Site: brandenburg
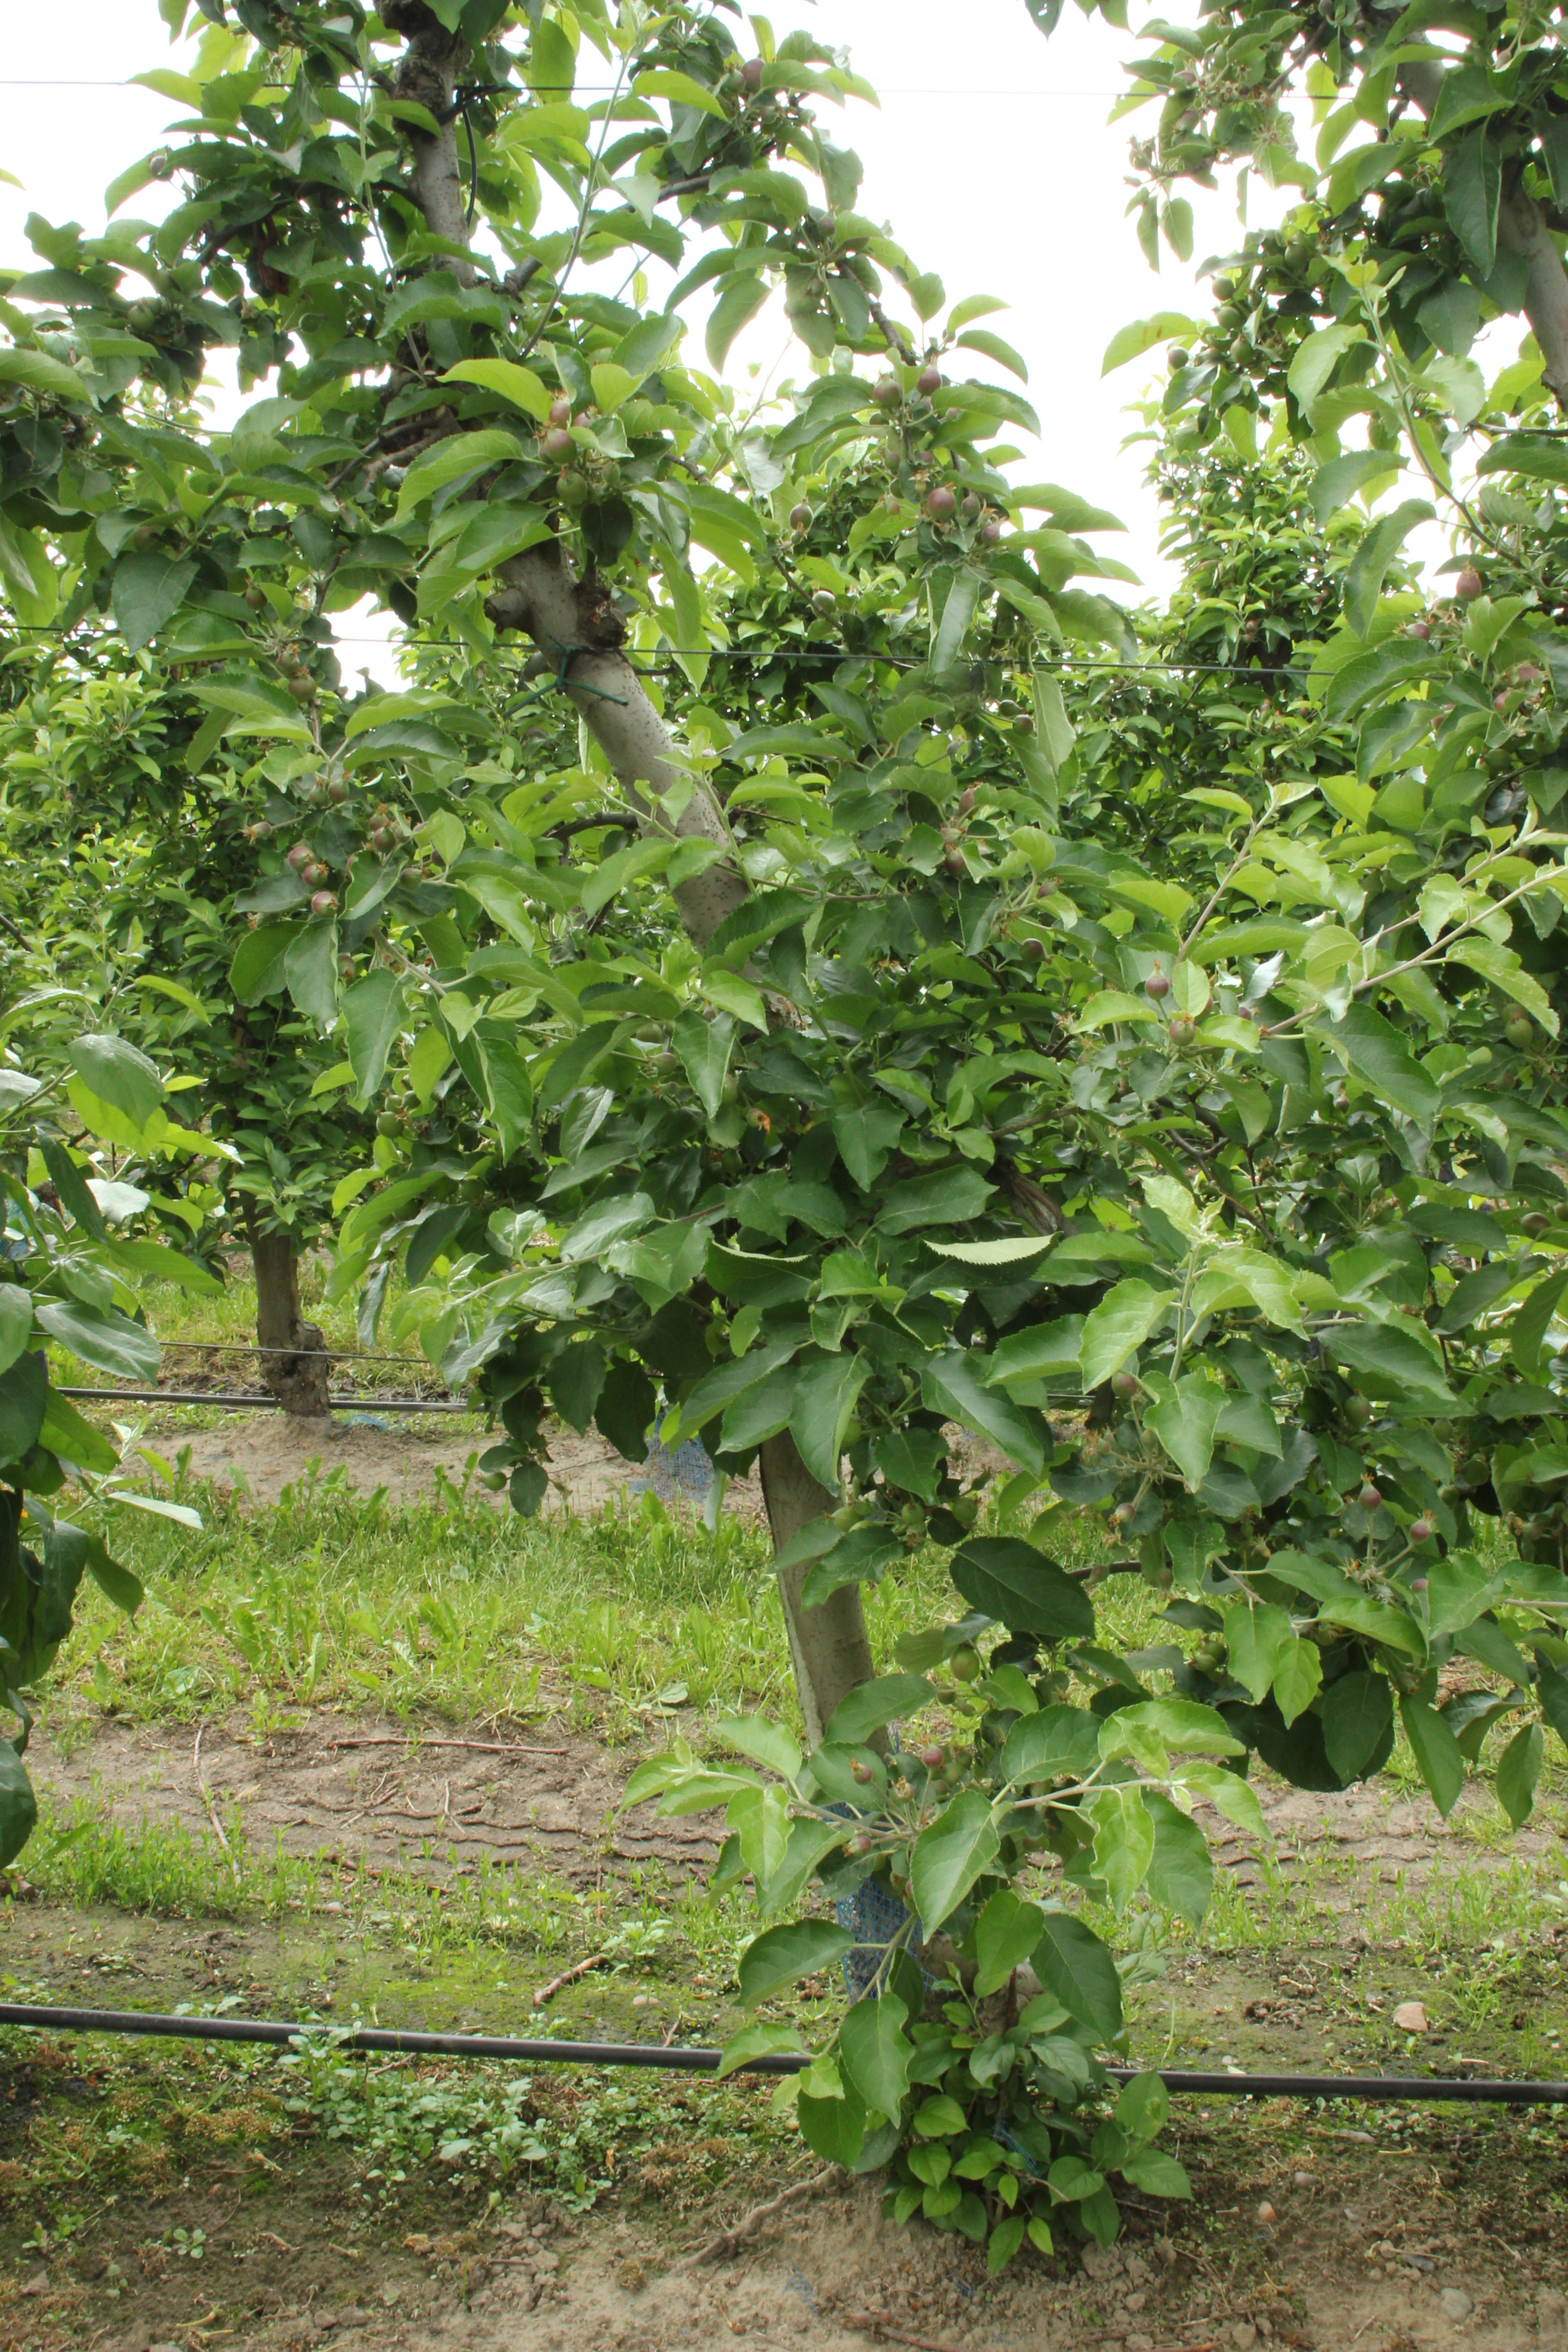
Growth stage (BBCH 72): Development of fruit